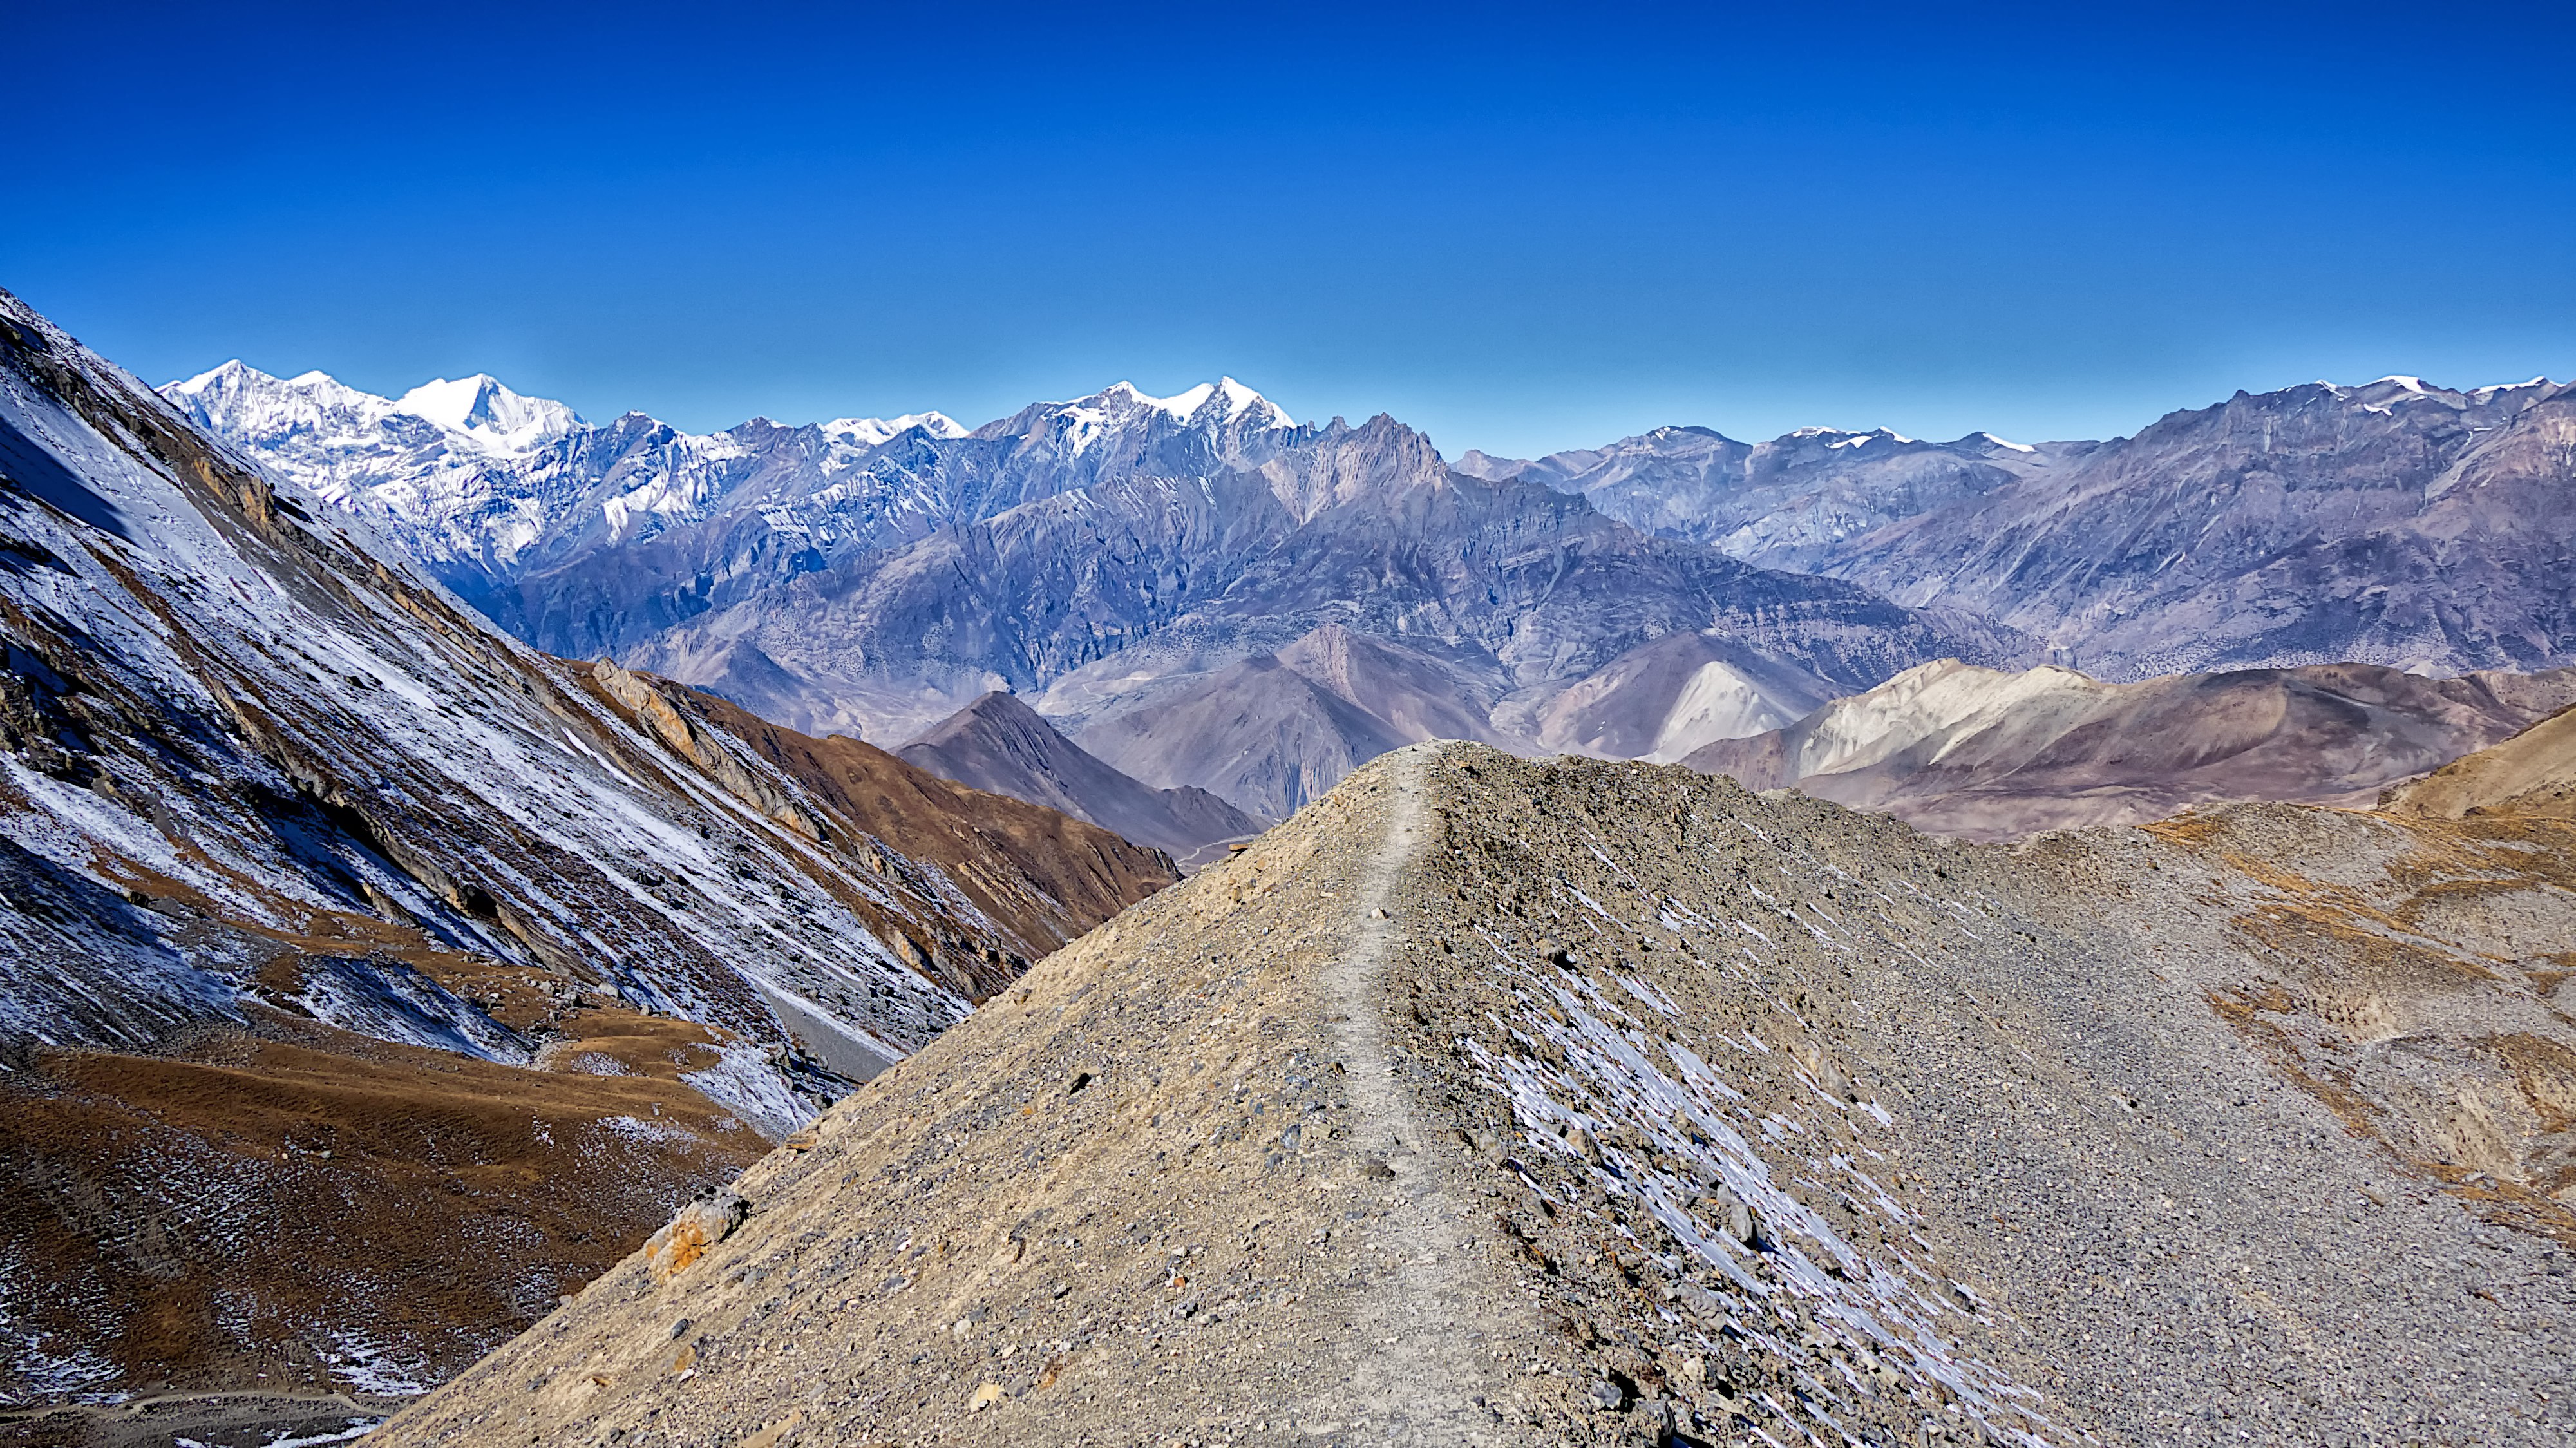
landscape, nature, path, wilderness, walking, mountain, snow, winter, adventure, valley, mountain range, ridge, summit, geology, alps, plateau, fell, himalaya, landform, mountain pass, geographical feature, mountainous landforms